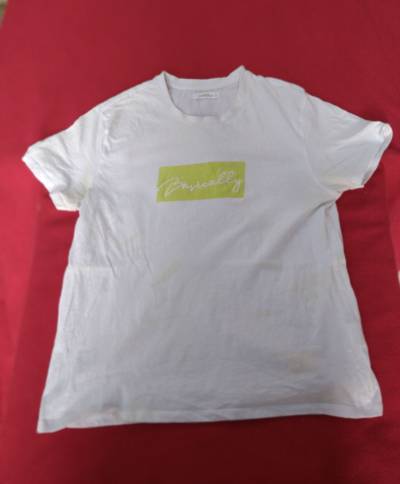
Waste category: clothes